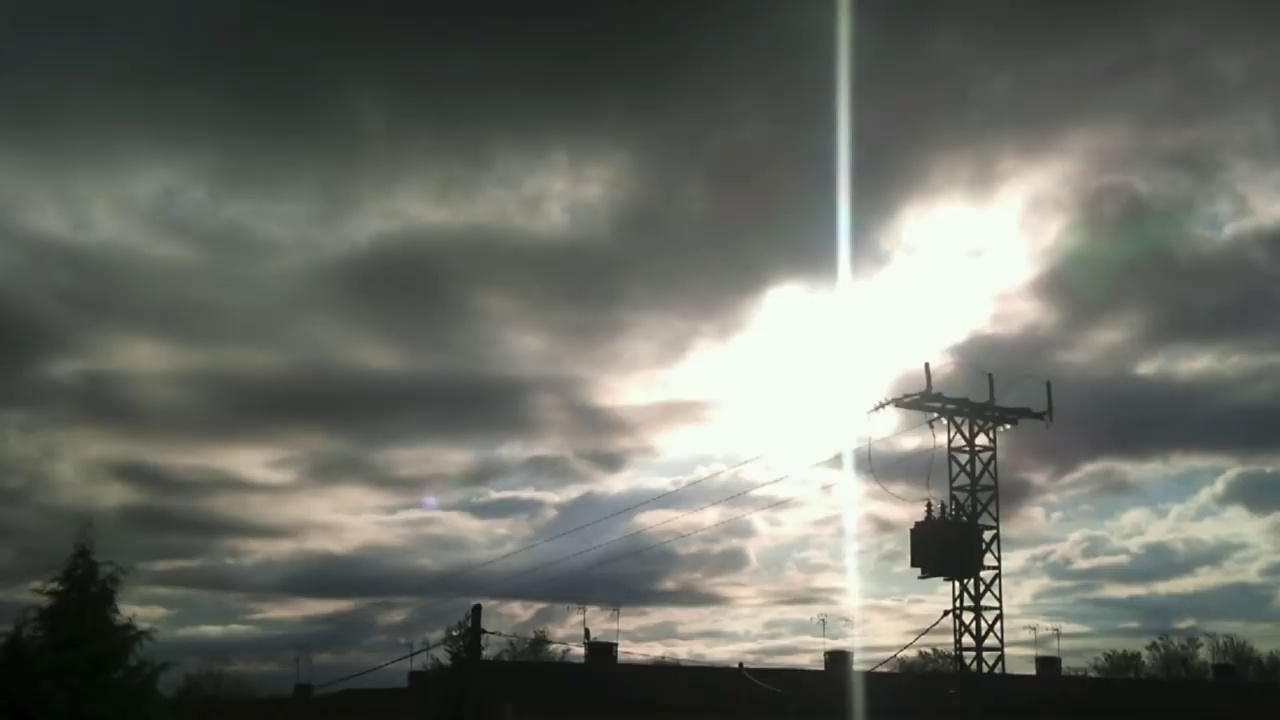
Fire: no
Smoke: no